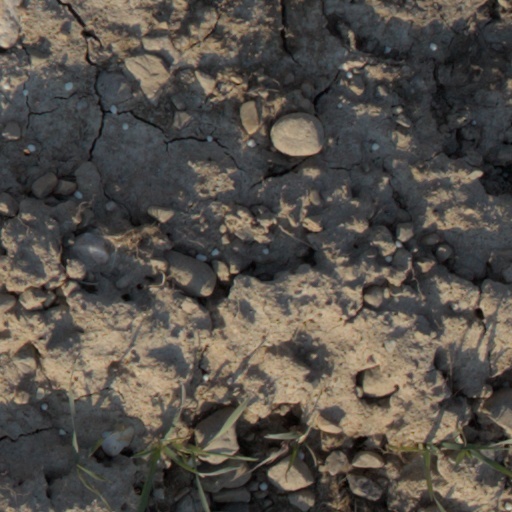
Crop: wheat